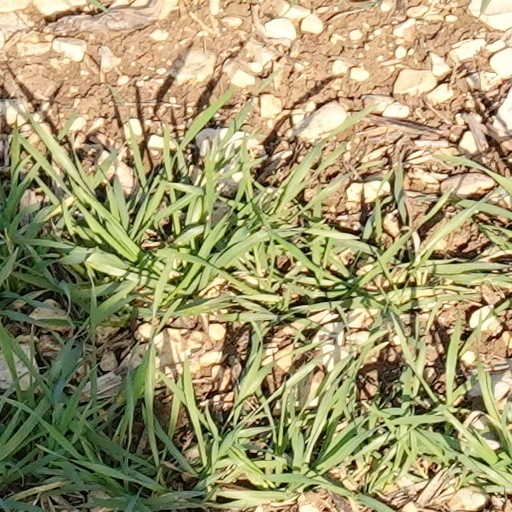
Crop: wheat